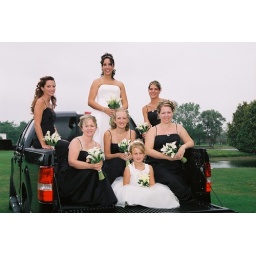
Lisa and the girls in her truck